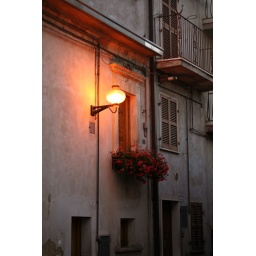
Put a candle in the window